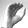
ASL letter: C